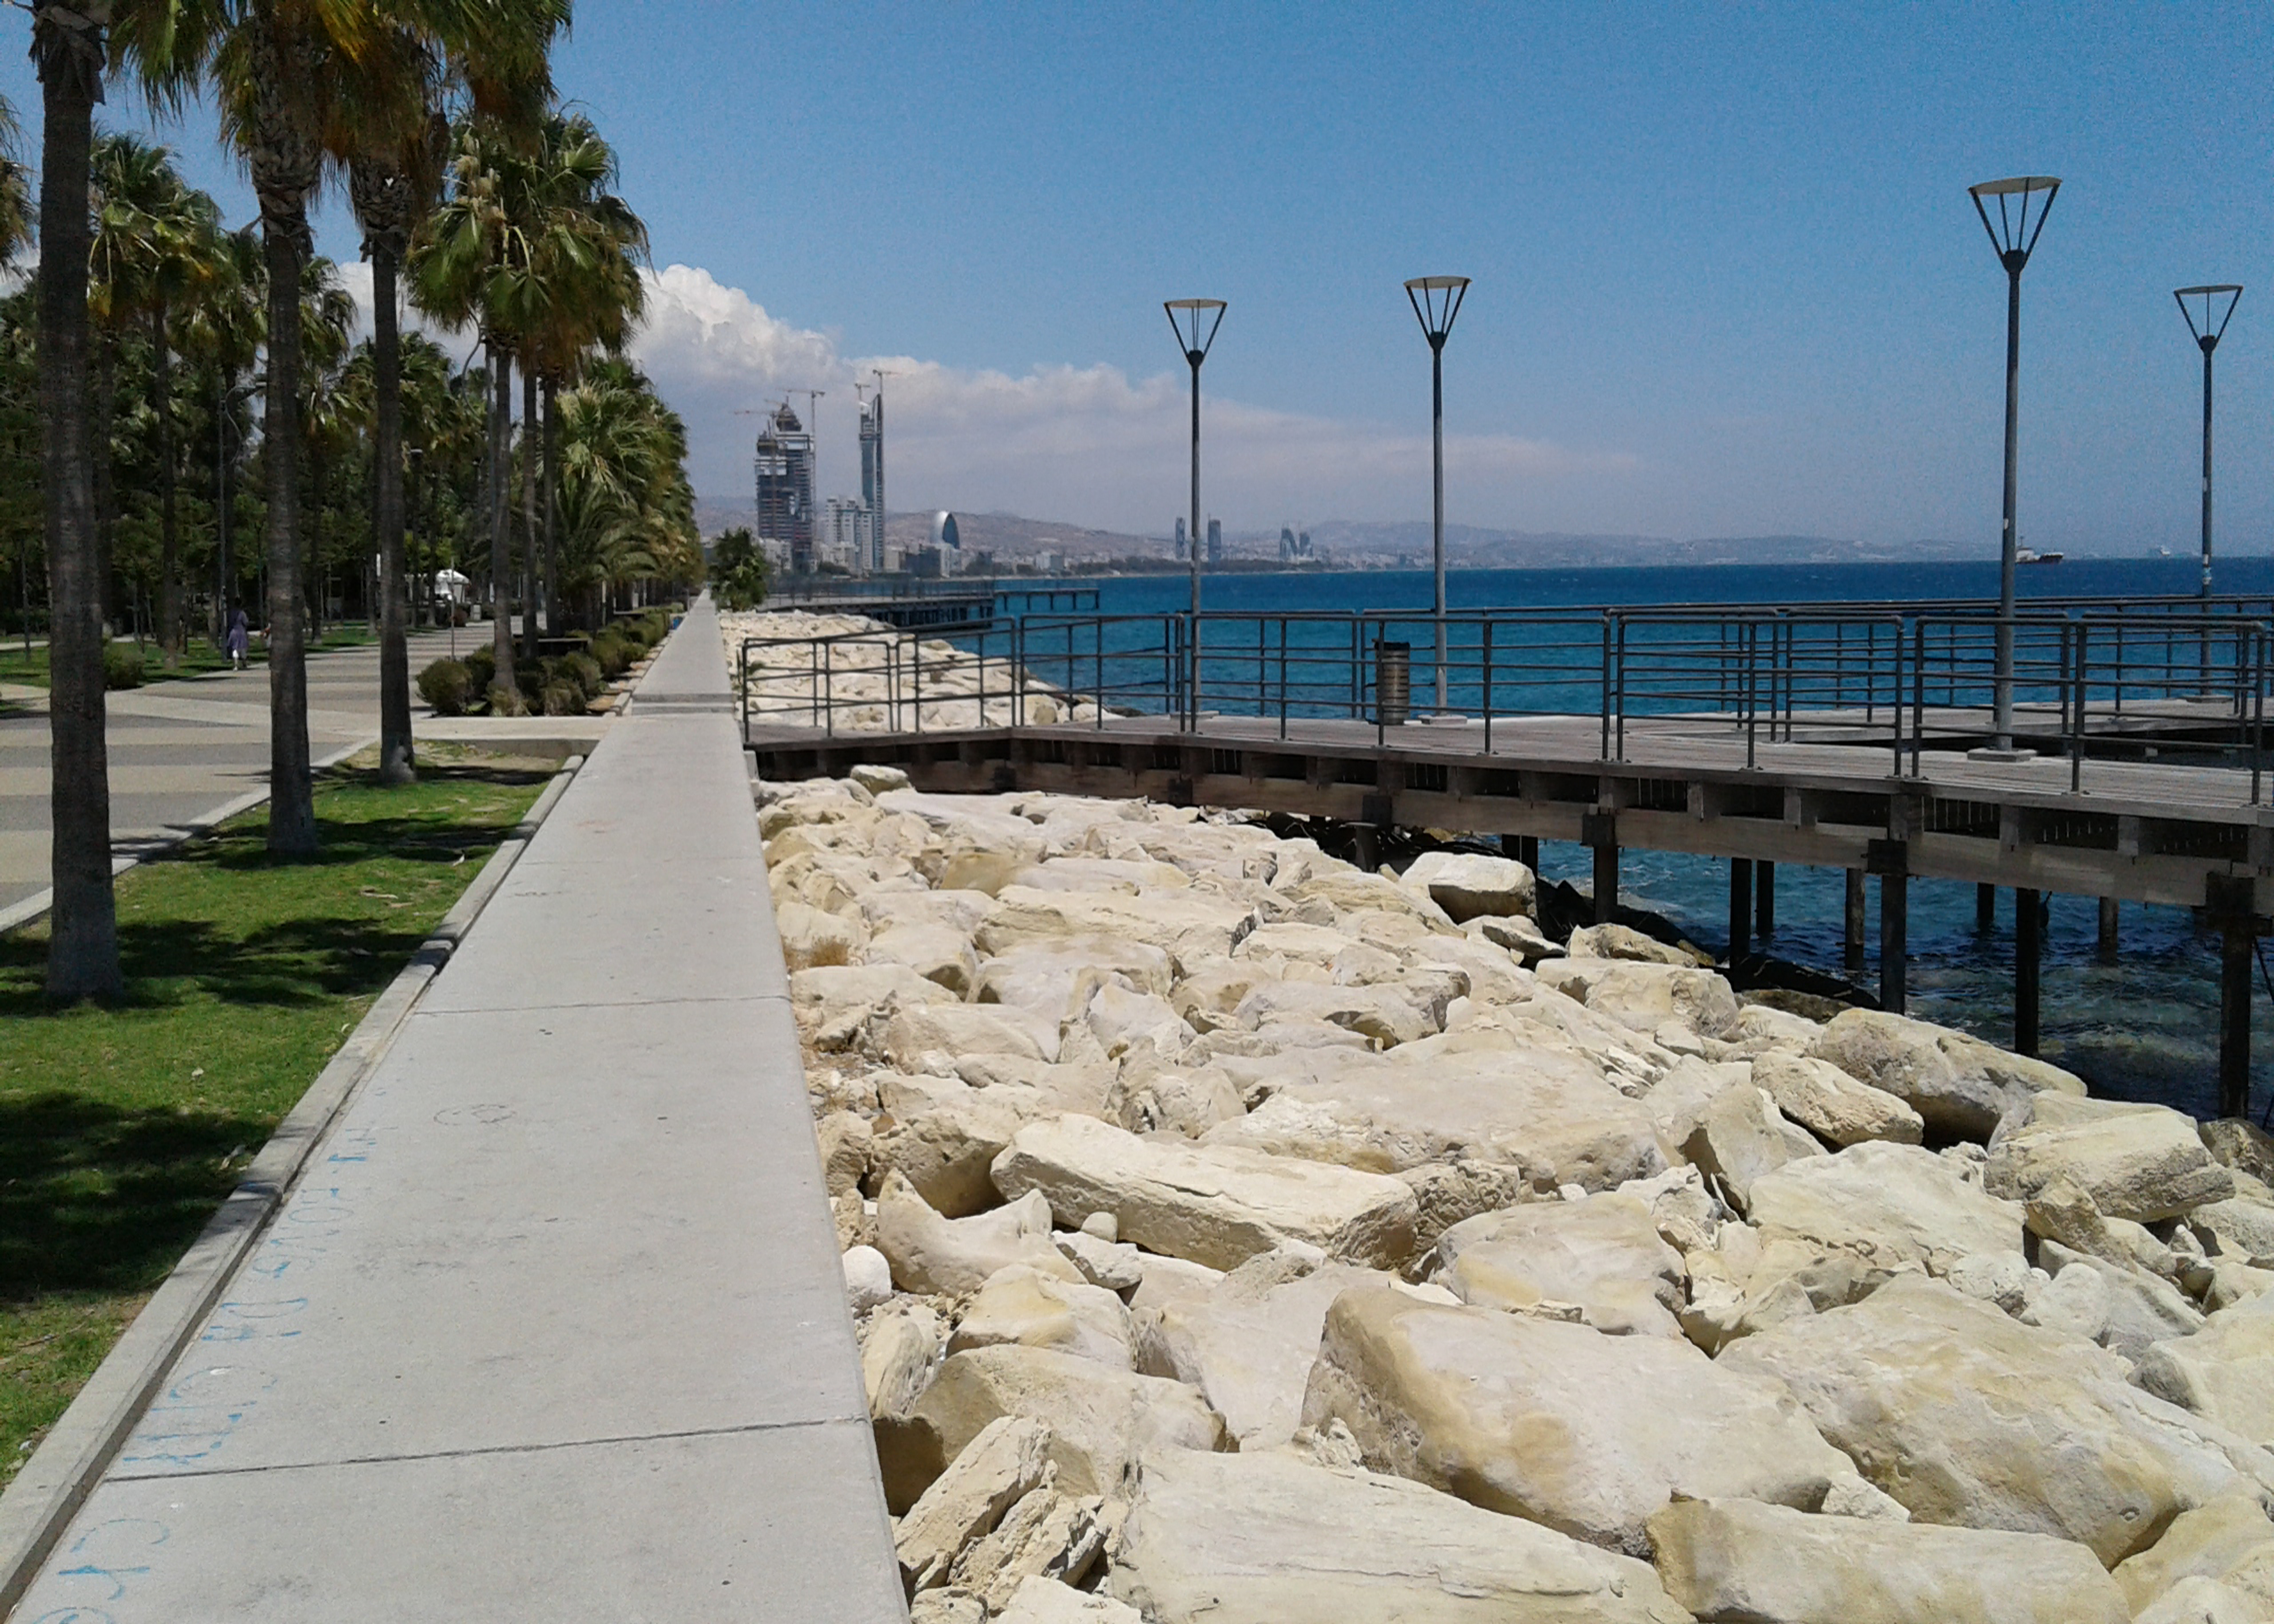
sky, sea, rocks, coast, path, within walking, water, cloud, street light, tree, plant, coastal and oceanic landforms, wood, road surface, waterway, shore, landscape, city, horizon, arecales, road, boardwalk, palm tree, dock, walkway, sidewalk, beach, wind wave, ocean, asphalt, sand, nonbuilding structure, handrail, rock, pier, vacation, tourism, bay, wave, tropics, port, channel, concrete bridge, bridge, winter, curb, fixed link, inlet, guard rail, levee, fence, breakwater